William Howe, 5th Viscount Howe

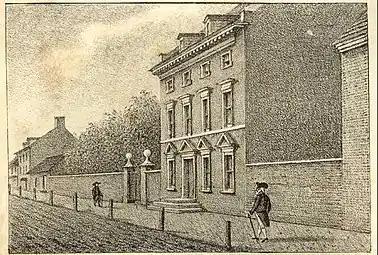
Howe made the Masters-Penn mansion his headquarters during the 1777–1778 British occupation of Philadelphia. It later served as the presidential mansion of George Washington and John Adams, 1790–1800.

Concomitant with Howe's campaign, General Burgoyne led his expedition south from Montreal to capture Albany. Burgoyne's advance was stopped in the Battles of Saratoga in September and October, and he surrendered his army on 17 October. Burgoyne's surrender, coupled with Howe's near defeat at Germantown, dramatically altered the strategic balance of the conflict. Support for the Continental Congress, suffering from Howe's successful occupation of Philadelphia, was strengthened, and the victory encouraged France to enter the war against Britain. Burgoyne's loss also further weakened the British government of Lord North.